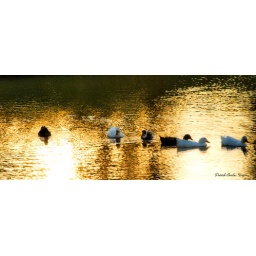
ducks in the water